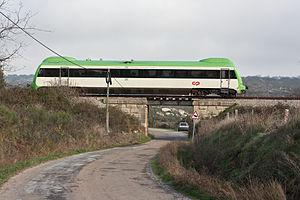
La série 0350 est une série d'autorails des CP, les chemins de fer portugais, résultant de la modernisation des autorails de la série 0300.